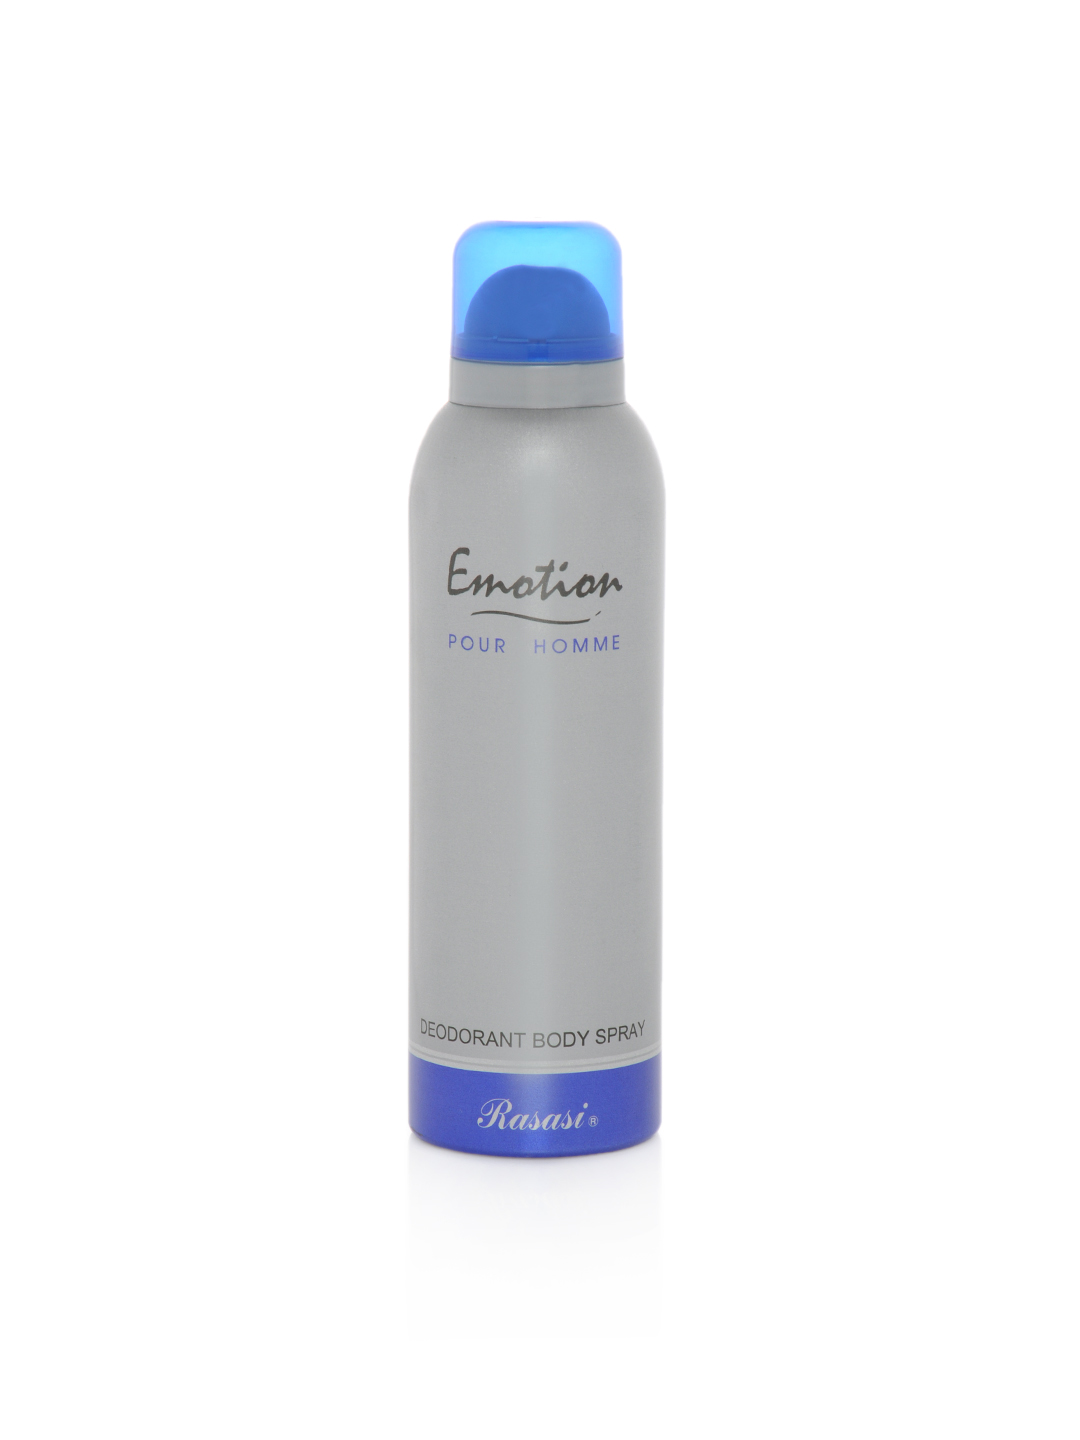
Rasasi Men Emotion Deo
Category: Personal Care / Fragrance / Deodorant
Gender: Men
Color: Grey
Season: Spring 2017
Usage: Casual